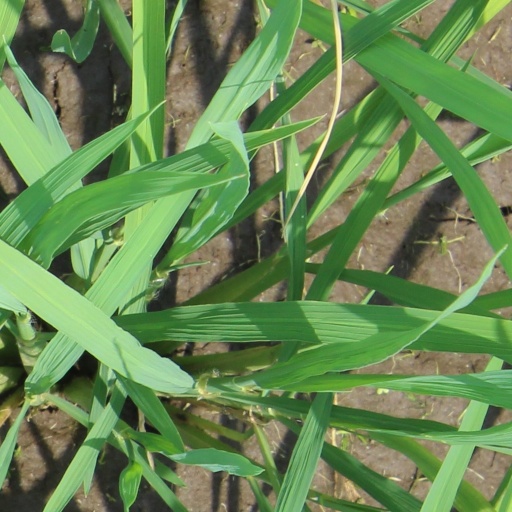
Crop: rice